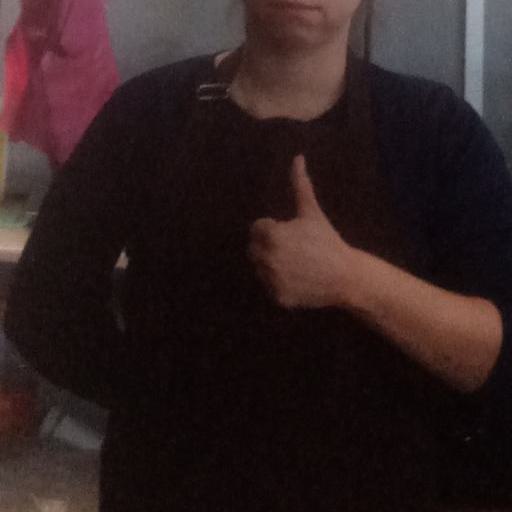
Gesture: like